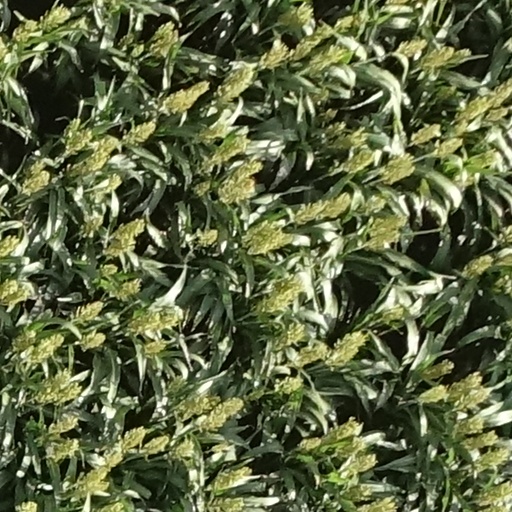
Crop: sorghum